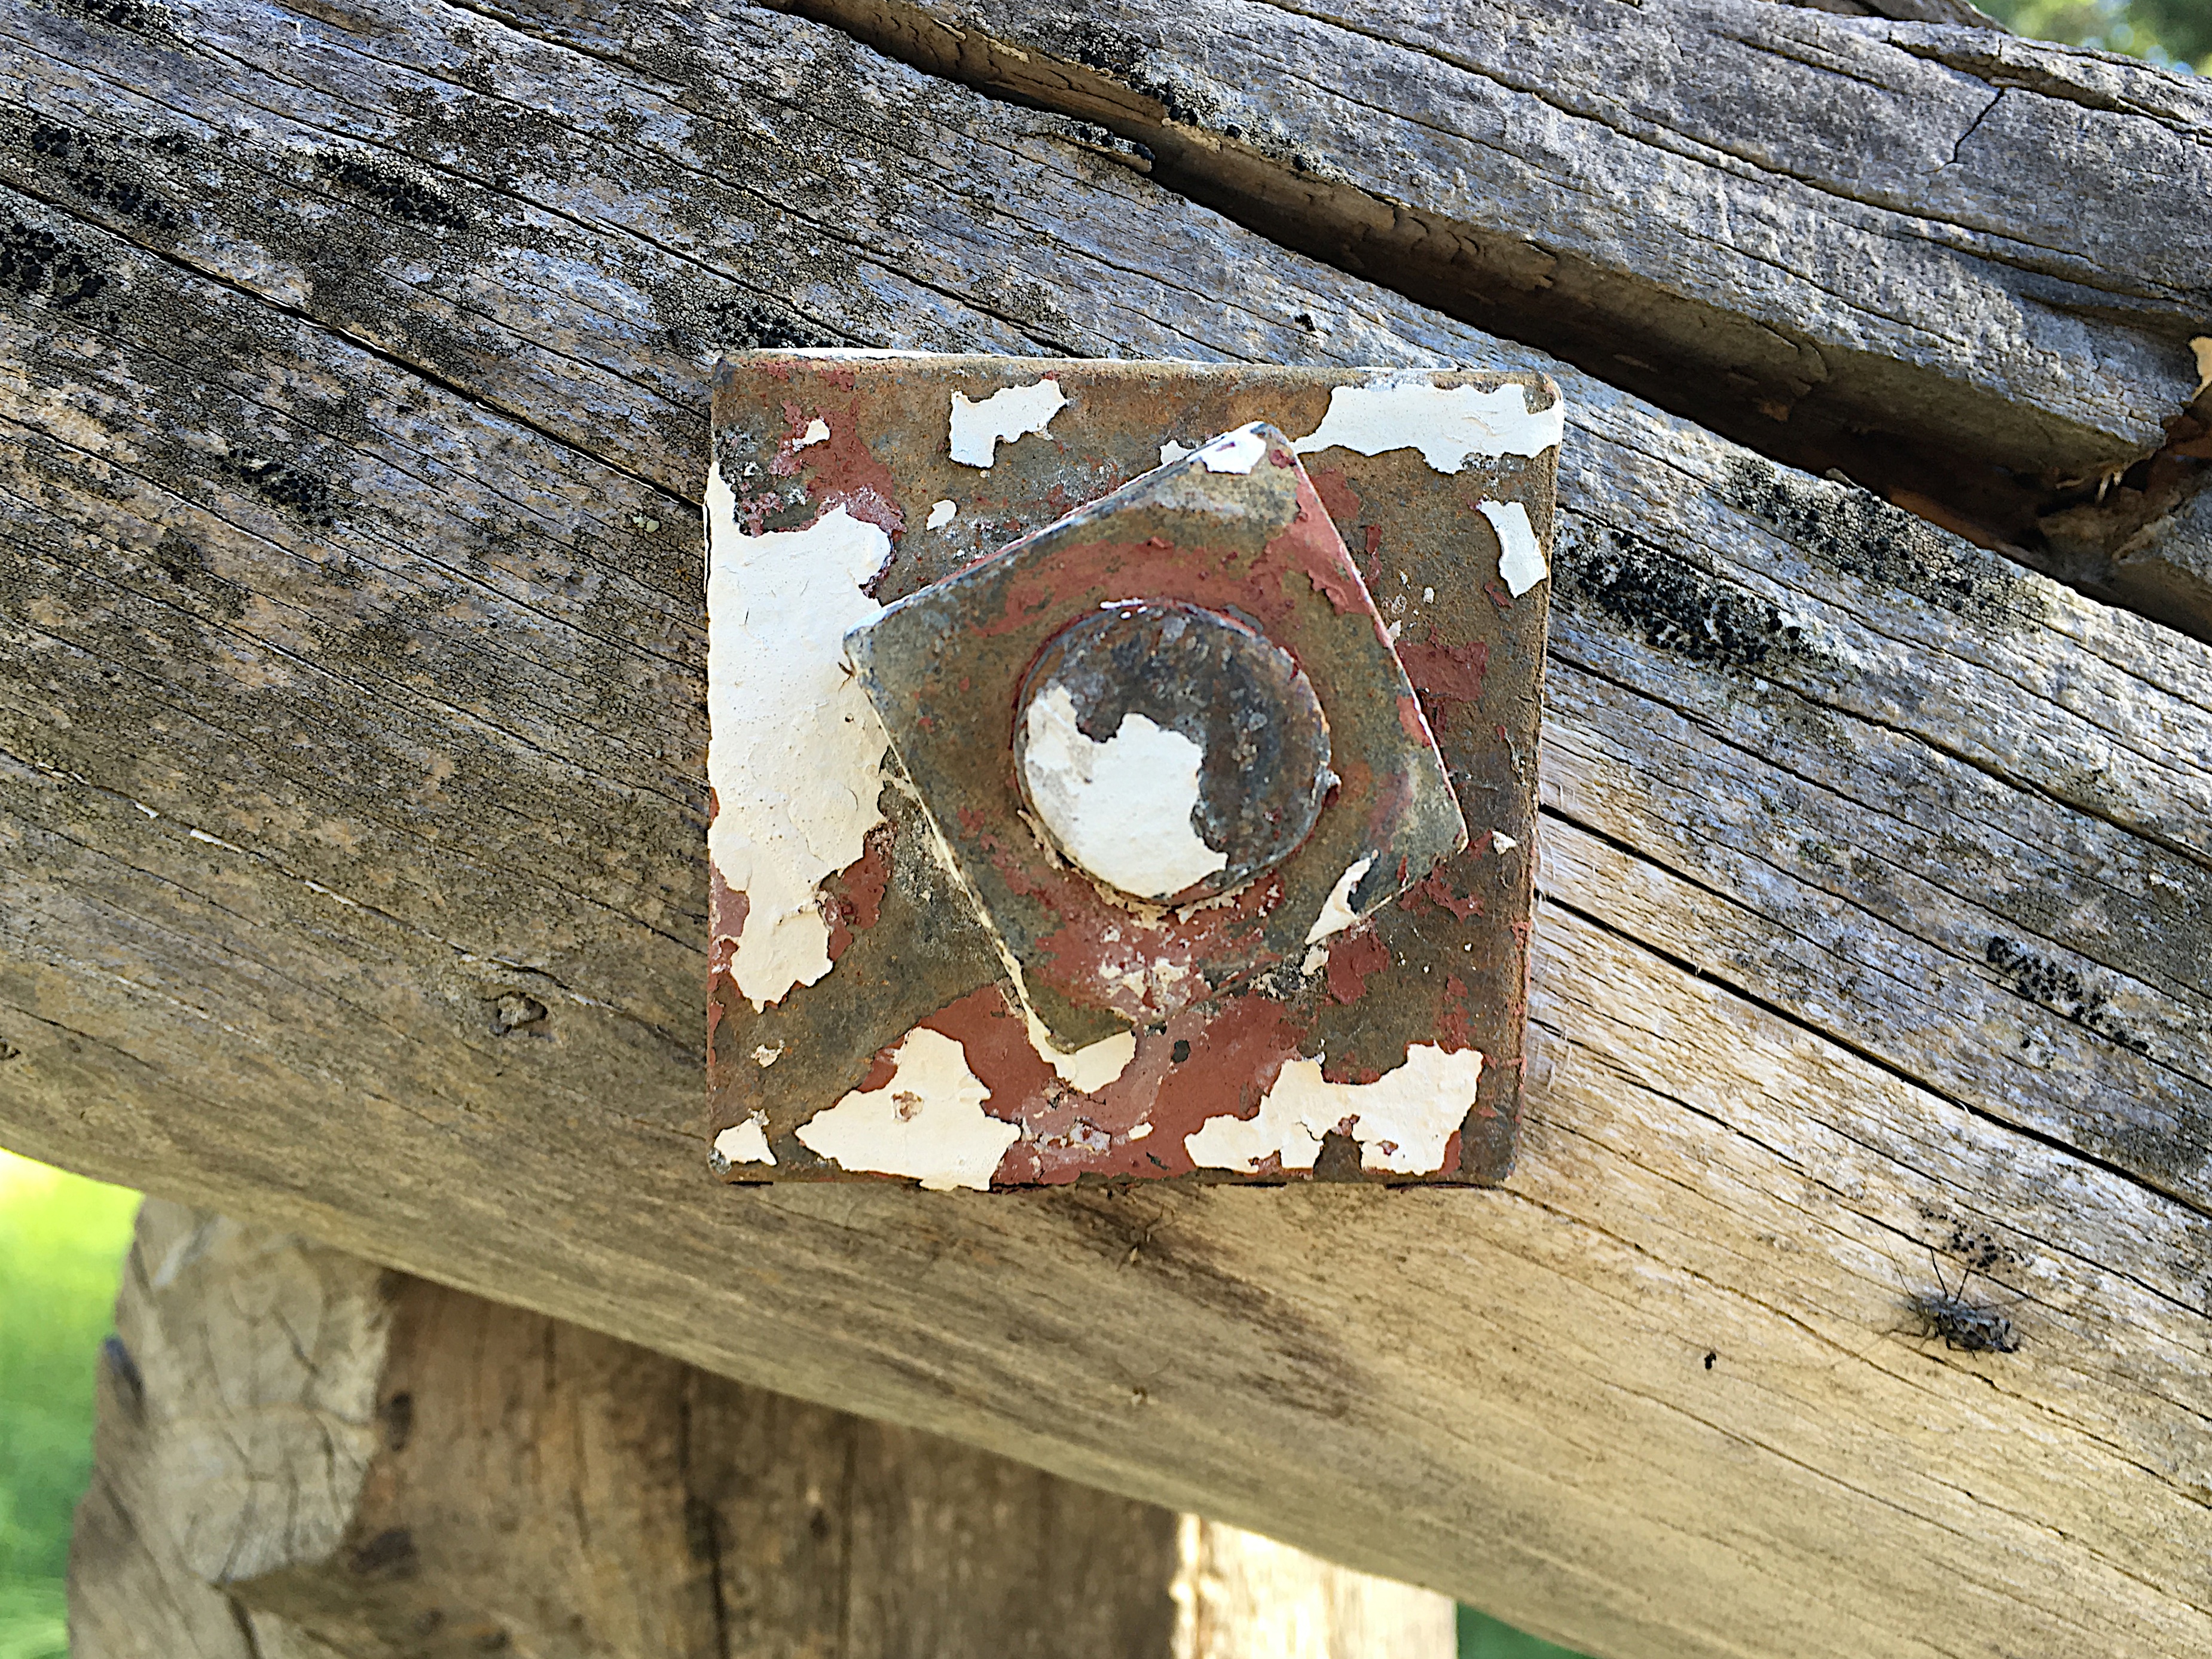
tree, rock, wood, leaf, wall, material, bolt, carving